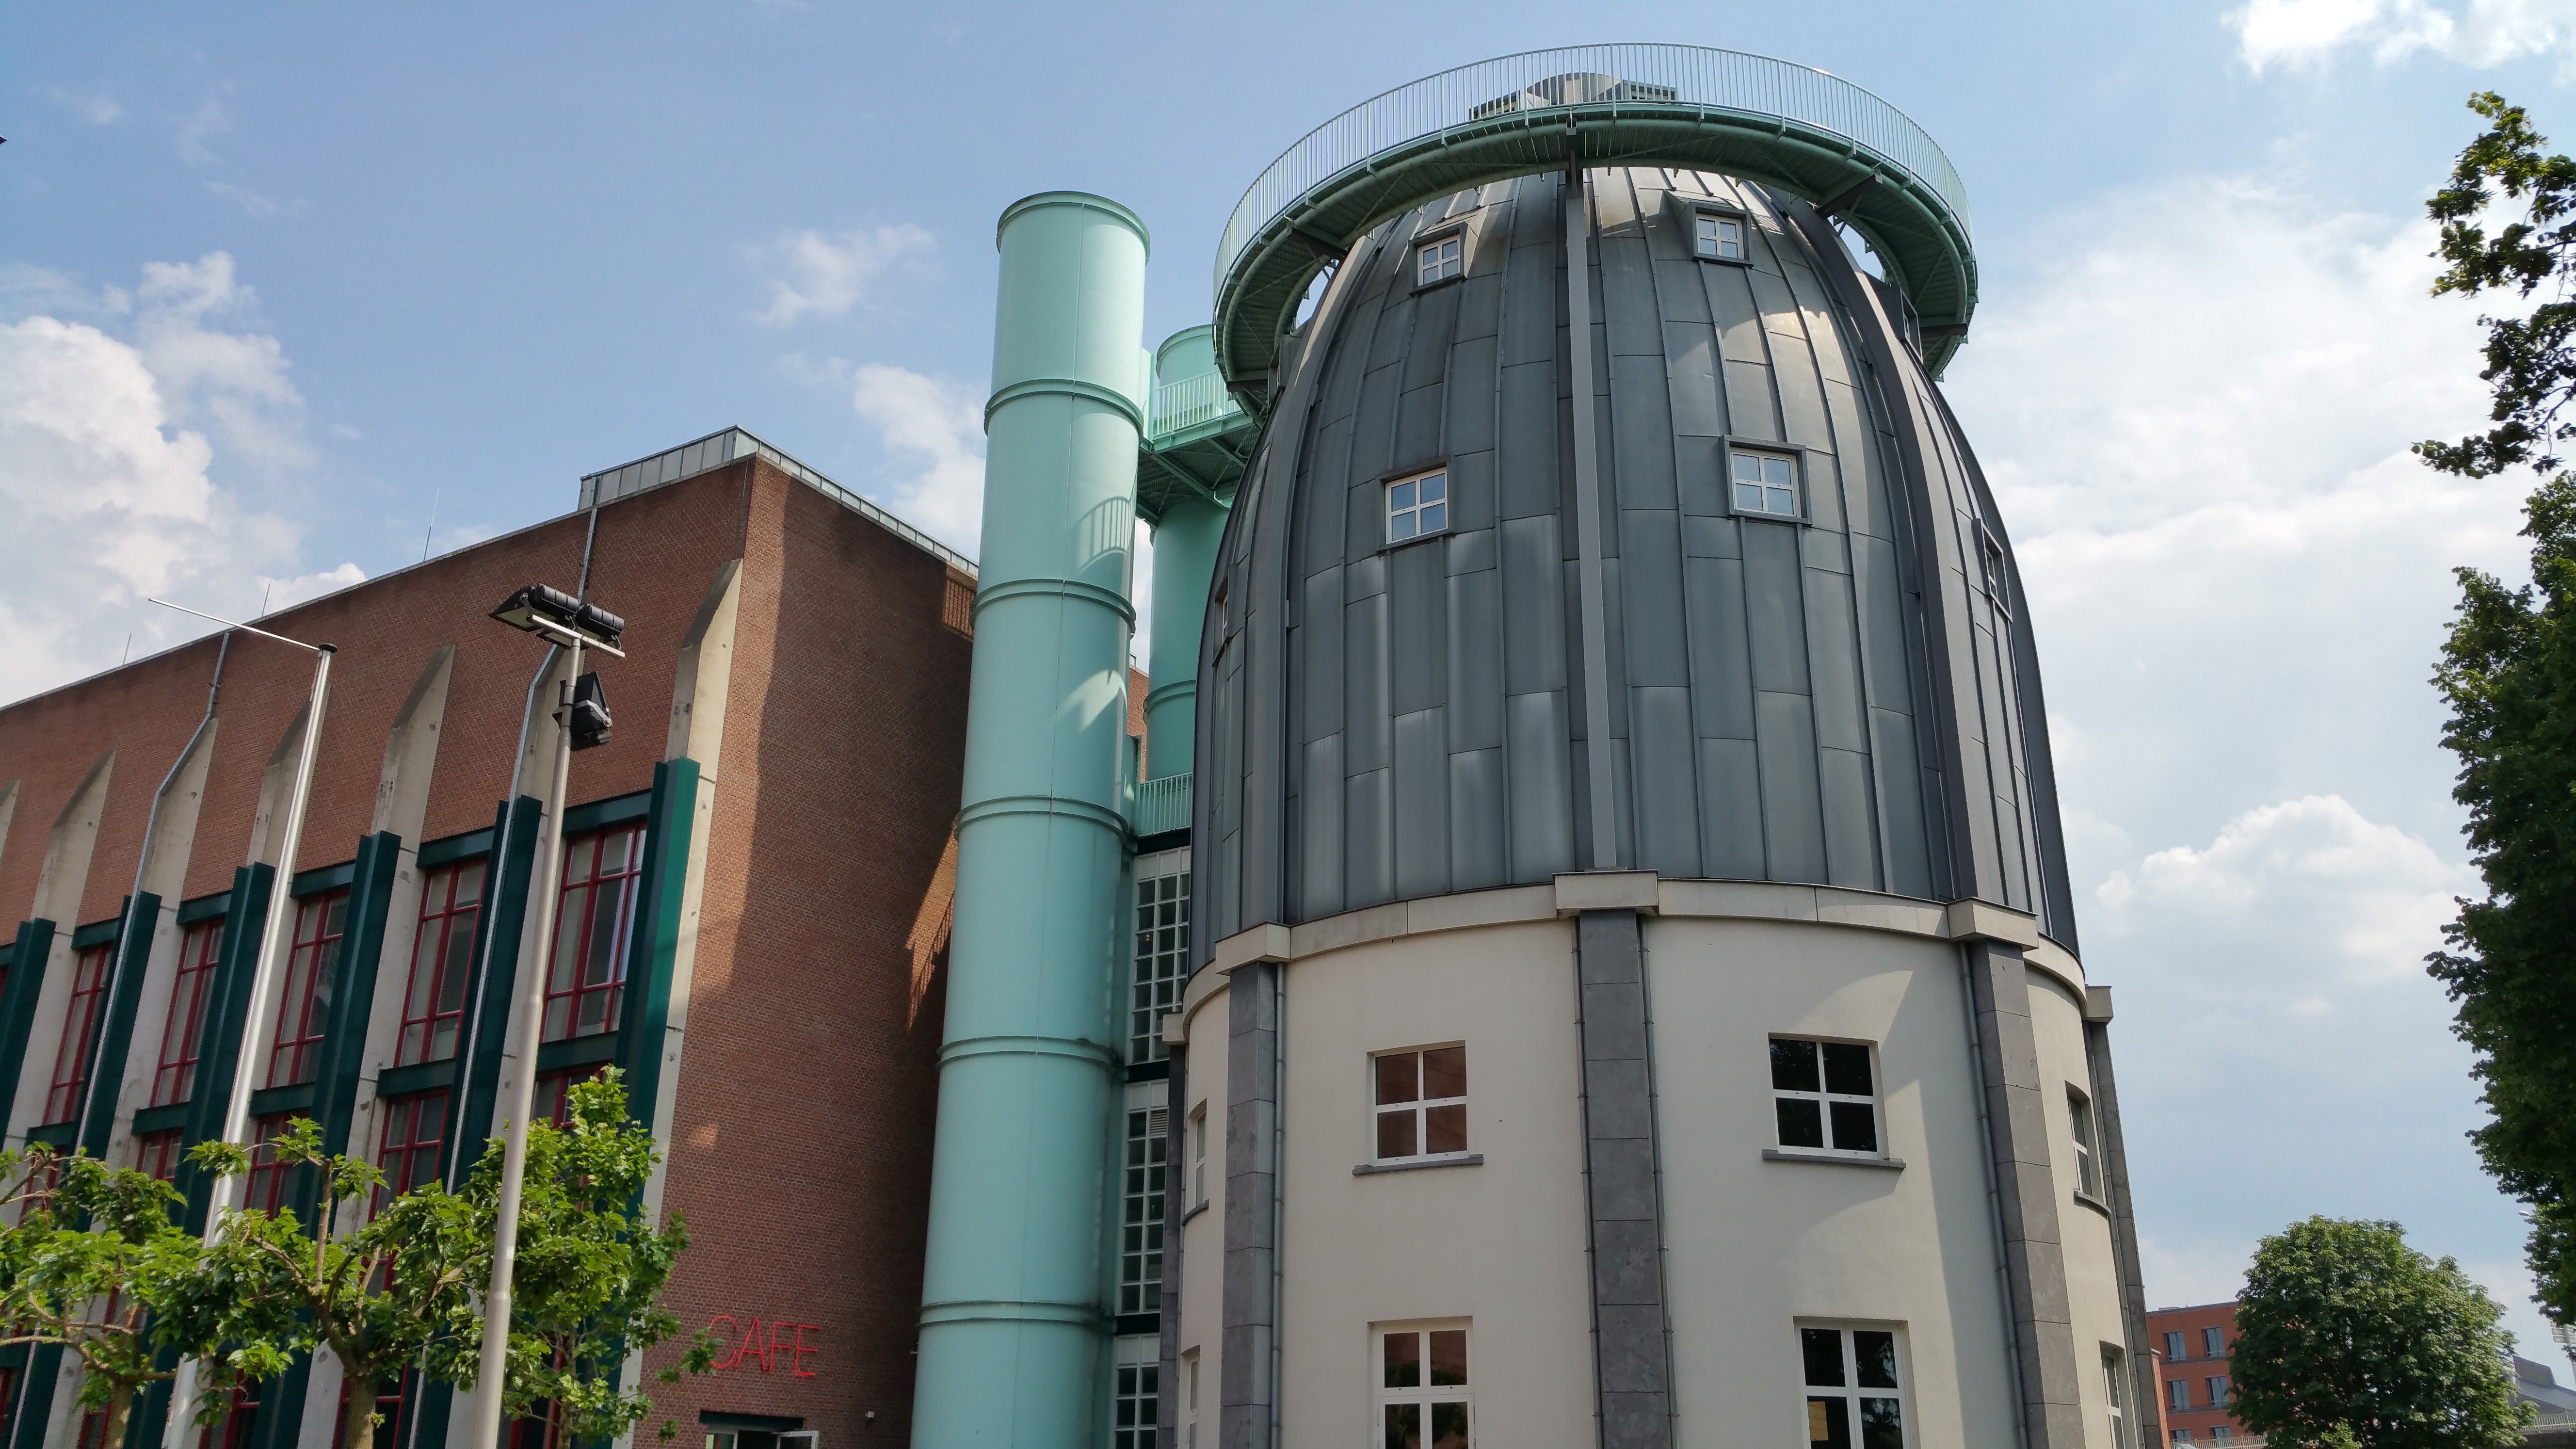
architecture, building, tower, museum, landmark, facade, netherlands, maastricht, bonnefanten museum